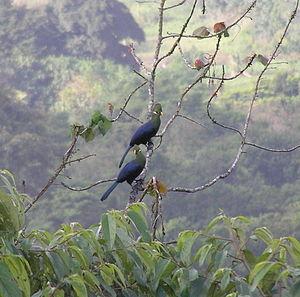
Le Touraco à gros bec ou touraco à dos bleu, est une espèce d'oiseau de la famille des Musophagidae.